Welcome Air

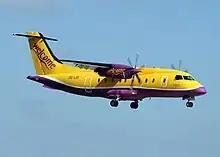
Welcome Air Dornier 328

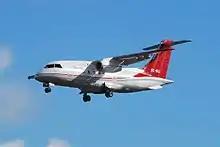
Welcome Air Fairchild Dornier 328JET

The airline served the scheduled destinations listed below before concentrating on charter operations.